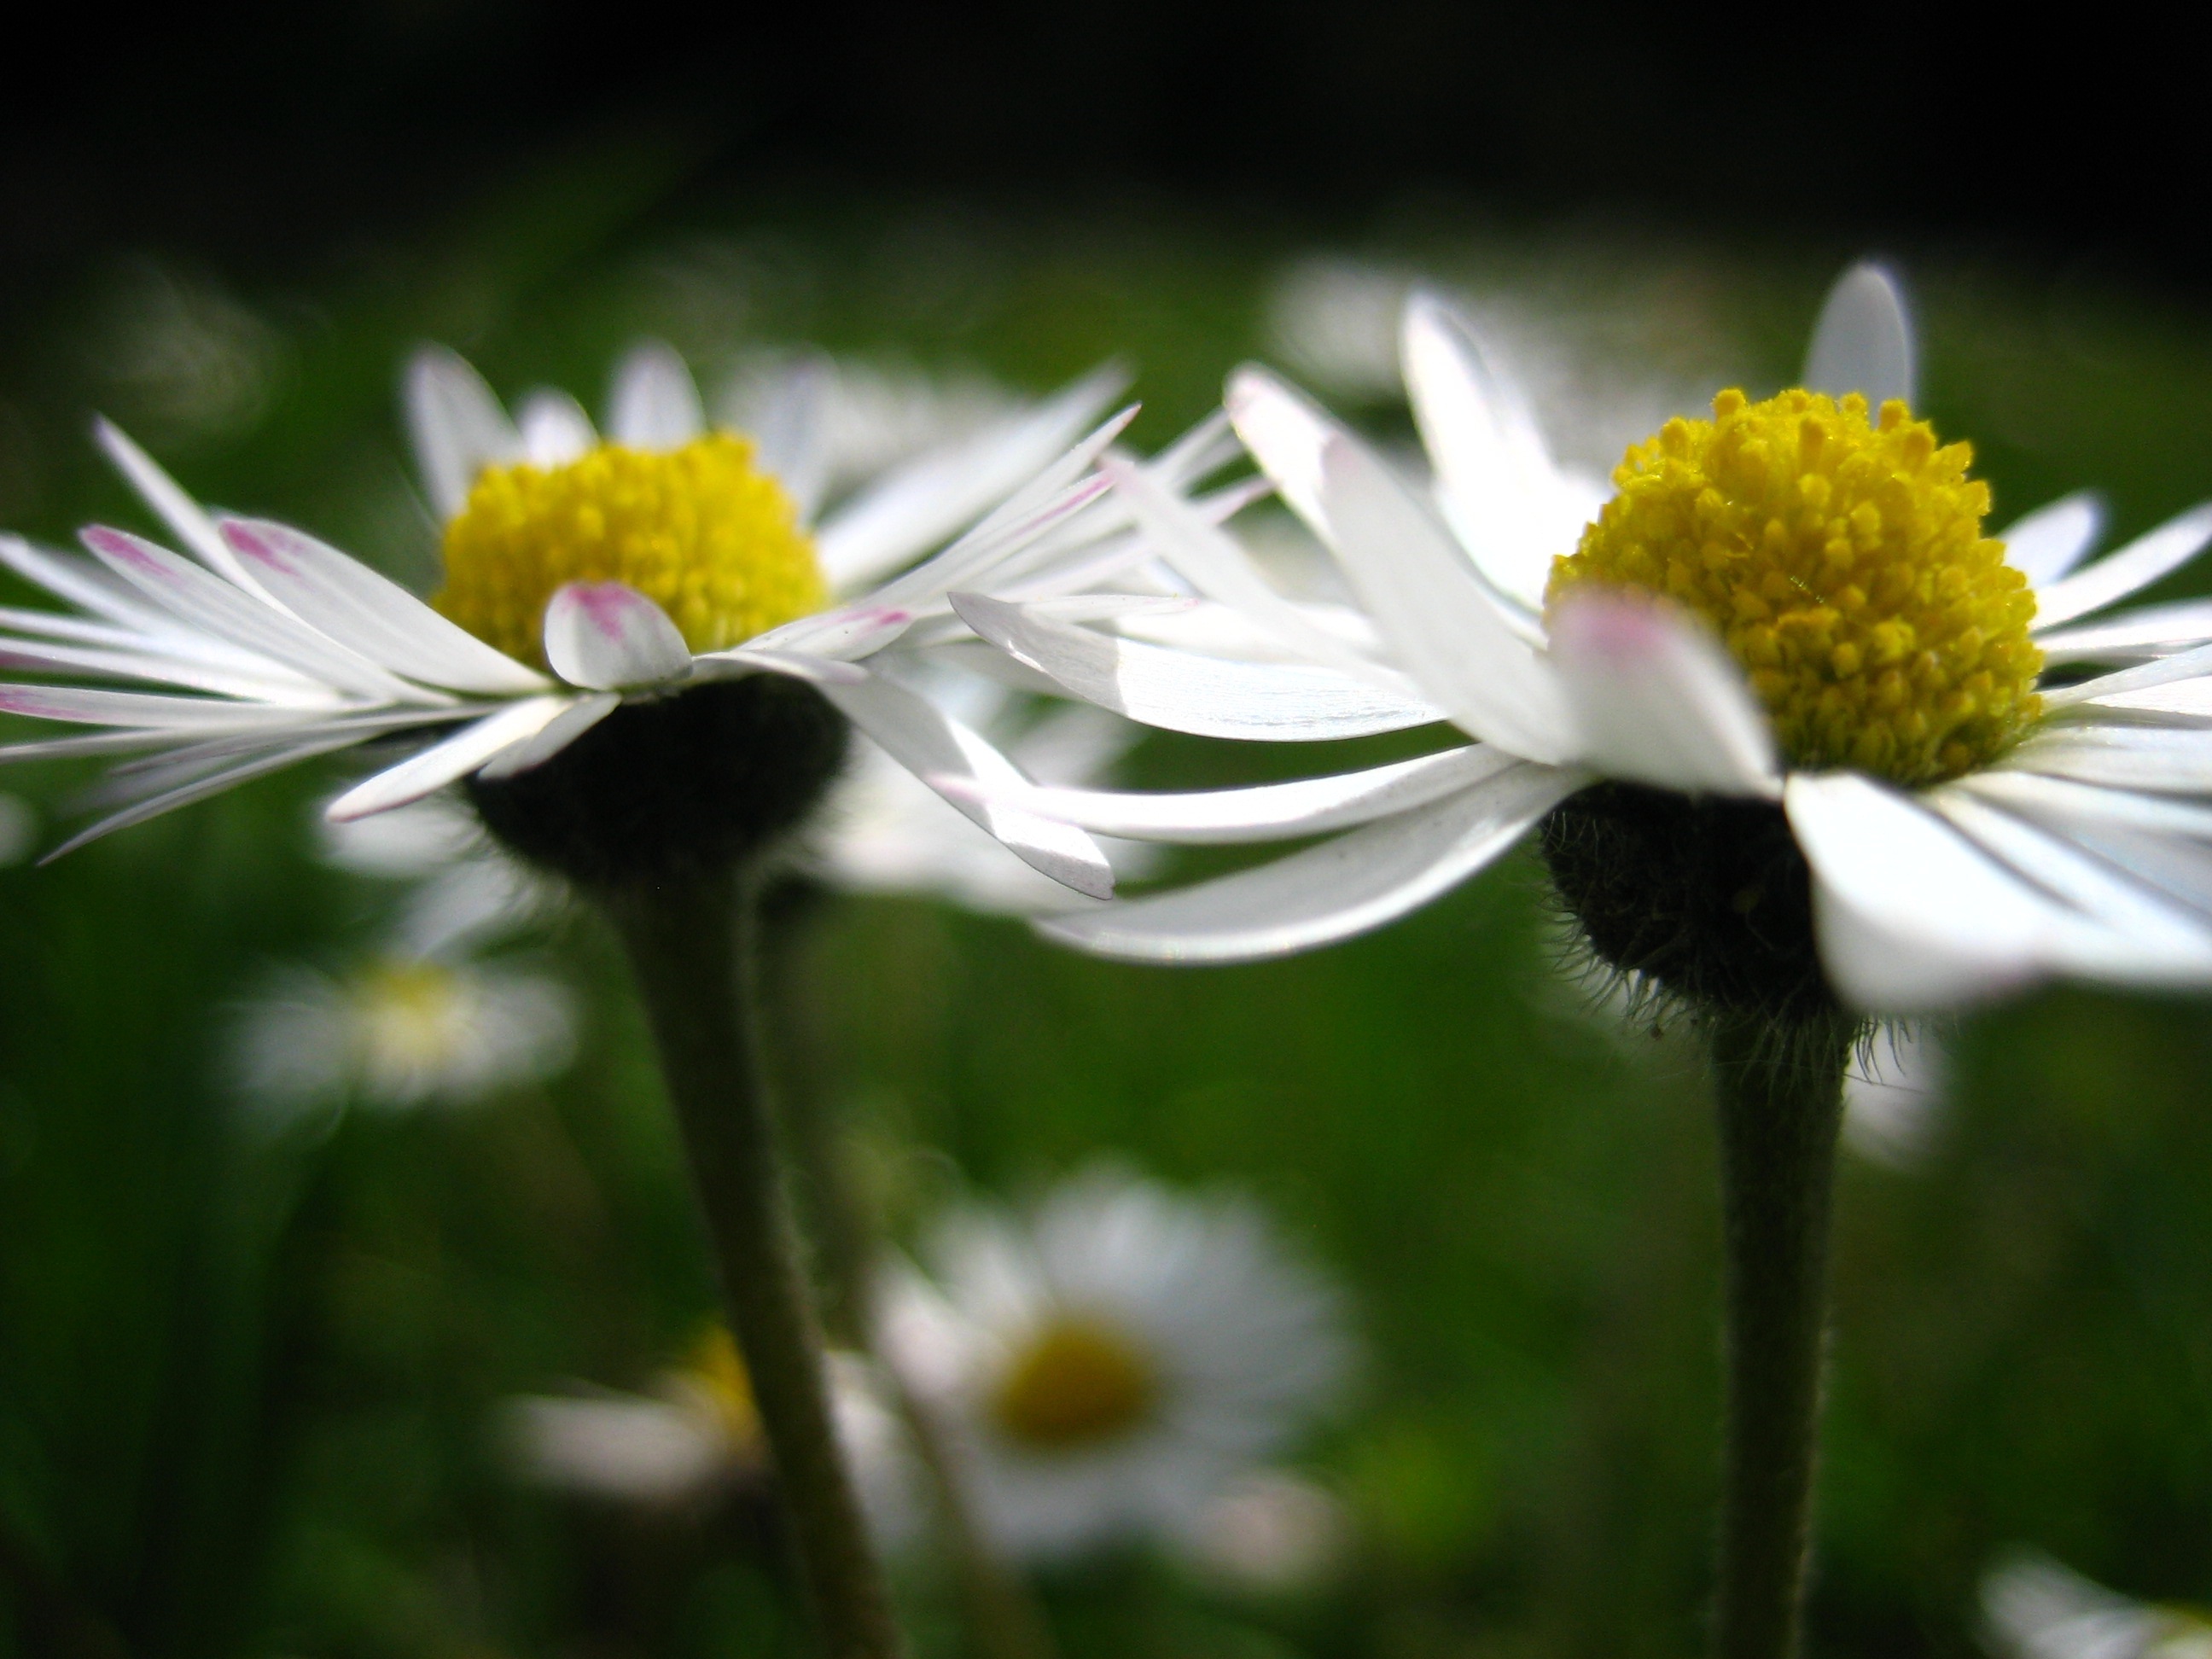
flower, daisy, nature, oxeye daisy, plant, flora, chamaemelum nobile, macro photography, botany, close up, land plant, petal, flowering plant, daisy family, marguerite daisy, meadow, blossom, wildflower, garden cosmos, plant stem, field